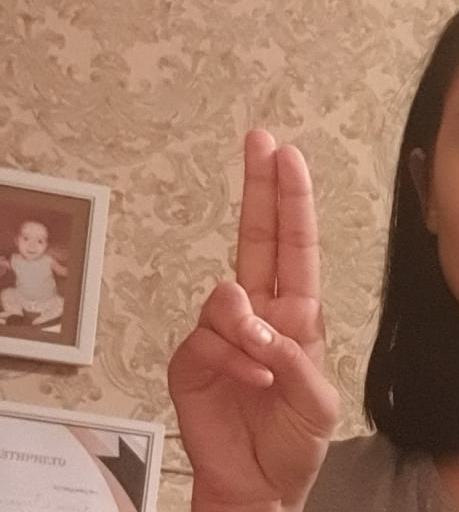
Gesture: two_up